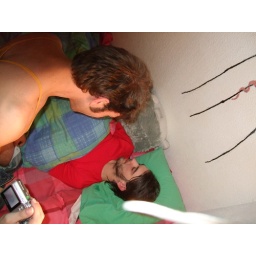
joe in a girl shirt